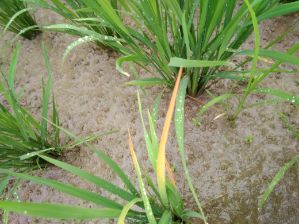
Disease: Tungro